VMFA-124

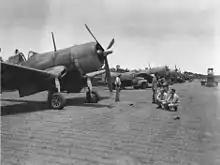
VMF-124 Corsairs on Guadalcanal.

The first F4U pilot to be decorated with the Medal of Honor came from VMF-124 — 1st Lt Kenneth A. Walsh for a mission on 30 August 1943, during which he shot down four Japanese Zeros before ditching his borrowed Corsair. The squadron remained in the Solomon Islands until September 1943, fighting over the Russell Islands, New Georgia and Vella Levella.